Wallace Collection

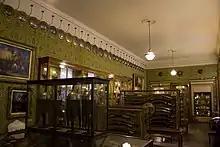
Oriental Armoury

This room was formerly Sir Richard and Lady Wallace's breakfast room. In 1890, it contained a large cabinet filled with Sèvres porcelain dinner wares, probably more for use than decoration, and sixteen Dutch pictures. The French chimneypiece in this room was made in the mid-18th century and installed in this room when the house was modified for Sir Richard and Lady Wallace.